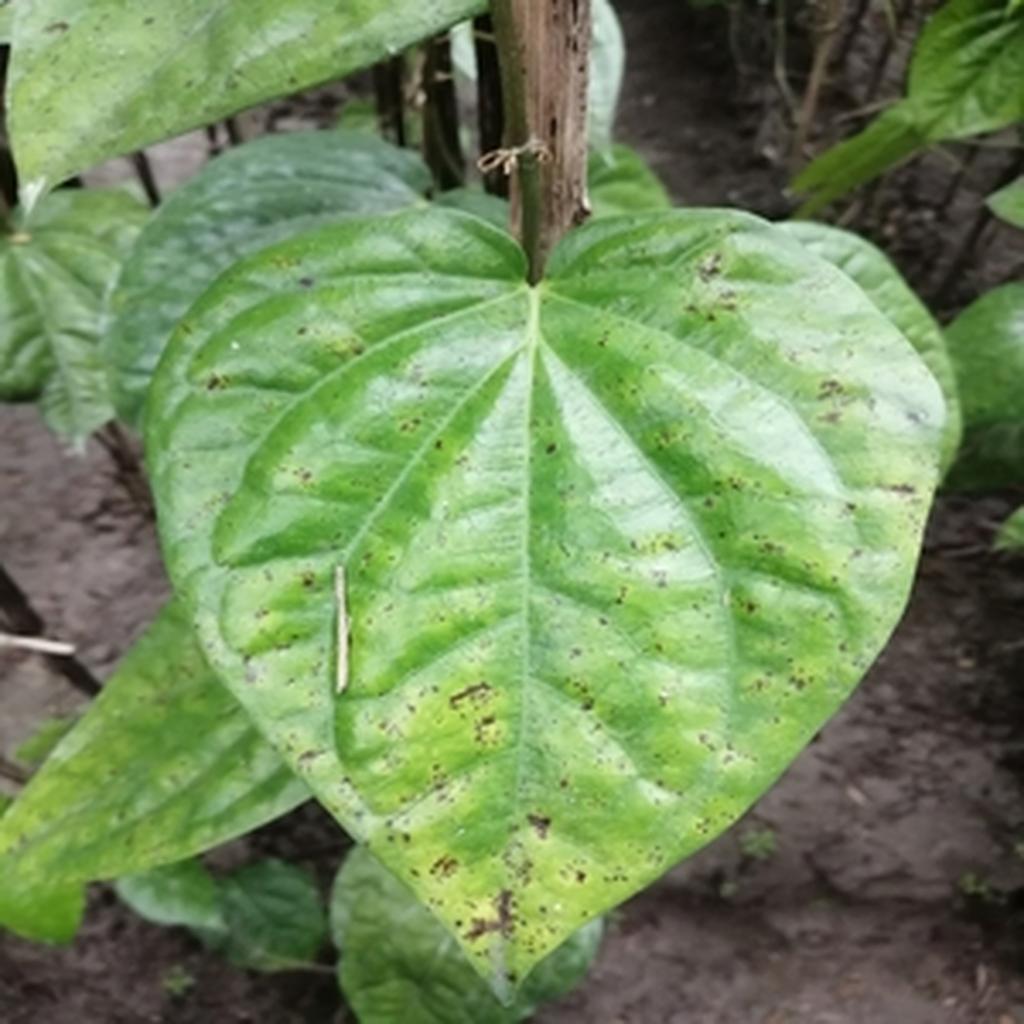
Label: Leaf_Spot